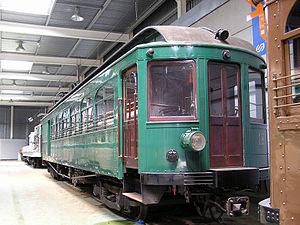
Les Chemins de fer de la généralité de Catalogne, connus sous le sigle de FGC, sont une entreprise ferroviaire catalane dont le siège social est situé à Barcelone. C'est une société publique créée en 1979. FGC exploite un réseau de plus de 300 km de lignes de chemin de fer principalement à voie métrique et de funiculaire. Son activité s'étend également à des lignes d'autobus en correspondance avec les lignes ferroviaires.